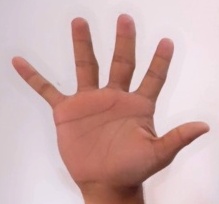
ASL sign: 5